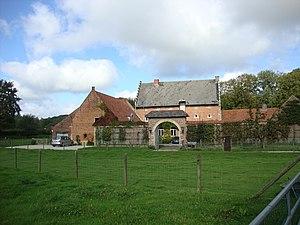
Ancienne ferme du château datée 1647 sur une plaque au-dessus de la porte, Everberg